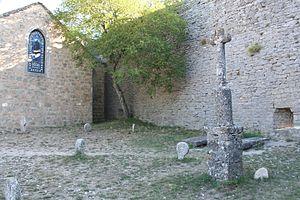
La Couvertoirade (Aveyron) - cimetière.
L'église Saint-Christol est une église située en France sur la commune de La Couvertoirade, dans le département de l'Aveyron en région Occitanie.